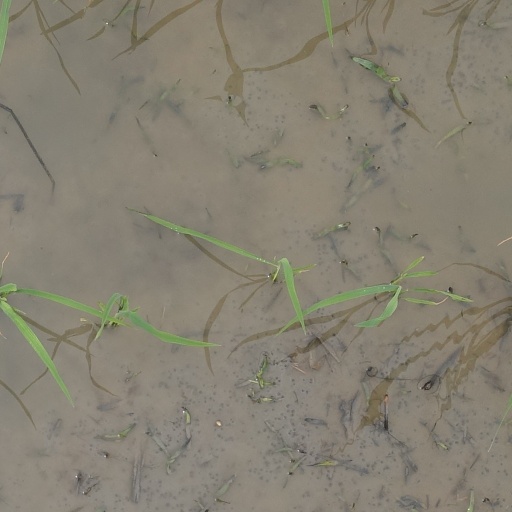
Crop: rice